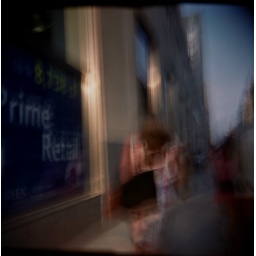
walking behind a girl in a cute dress